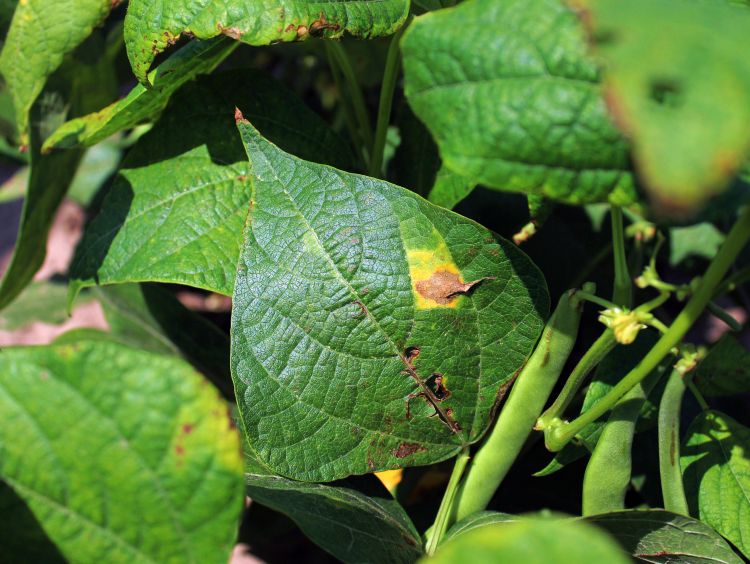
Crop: unknown
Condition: bean_bean_halo_blight